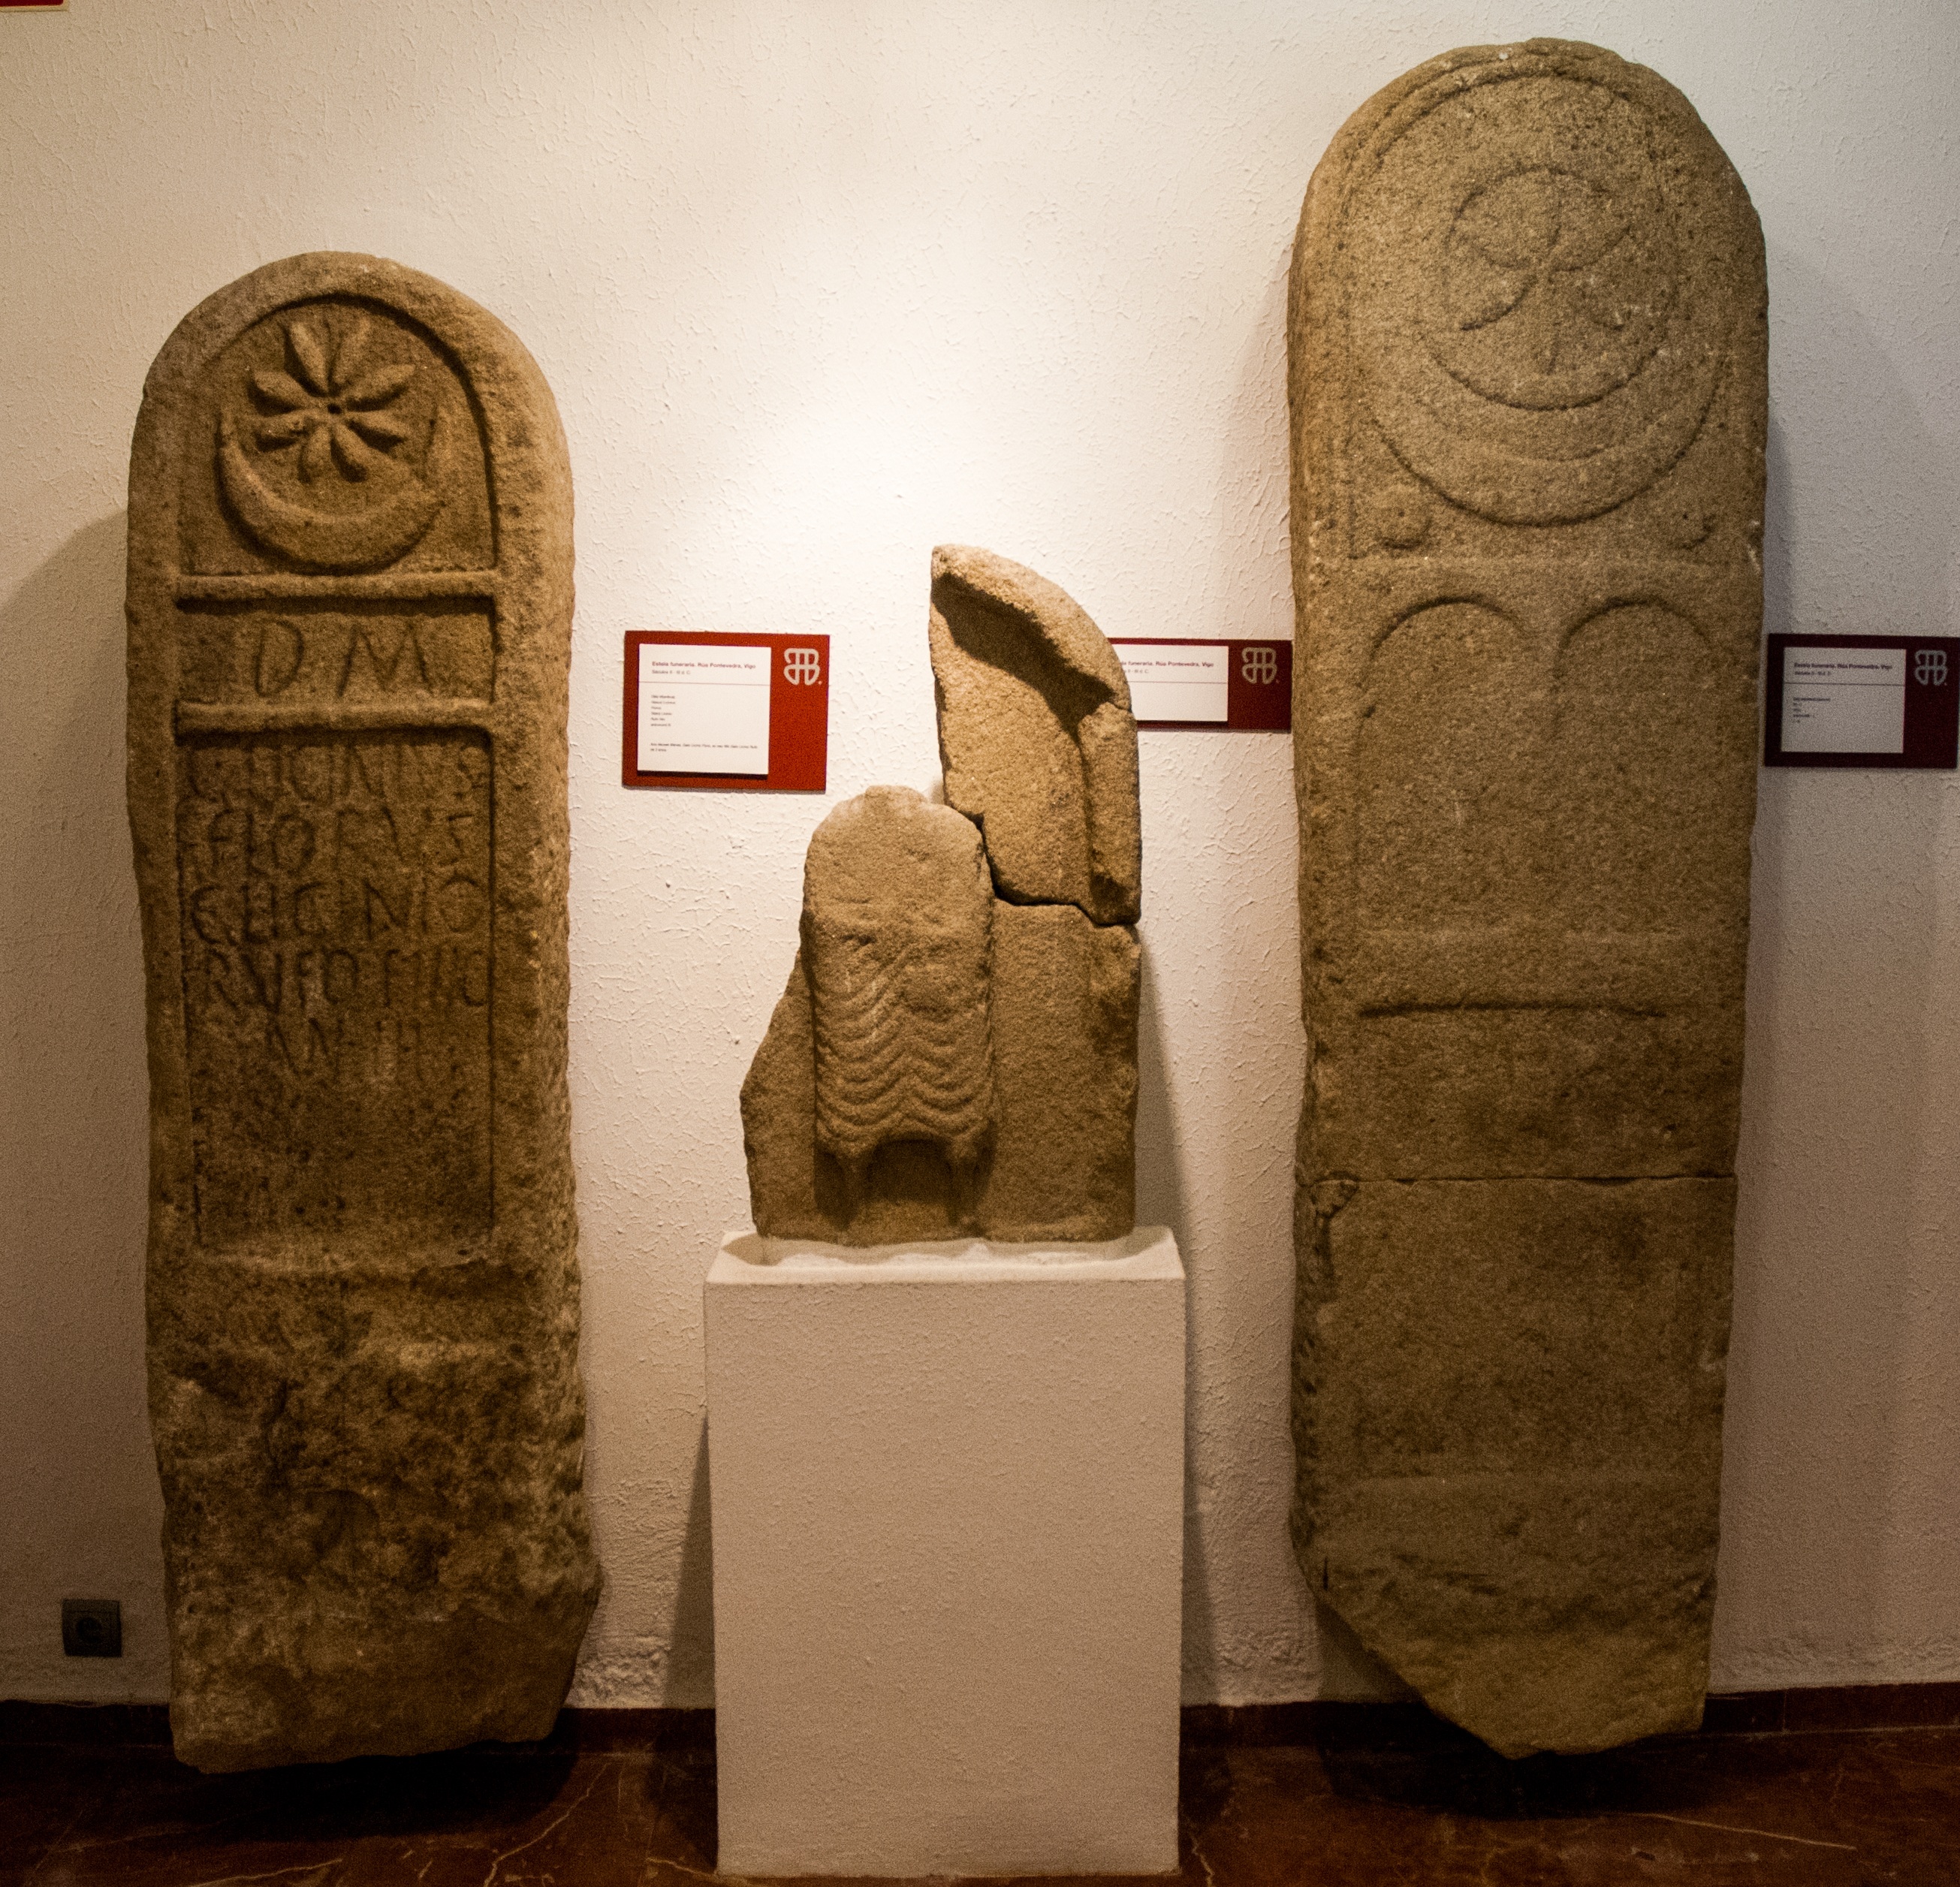
wood, stone, monument, statue, column, museum, sculpture, art, exposure, archaeology, temple, tourist attraction, carving, monolith, vigo, castros, stele, ancient history, funerary stele